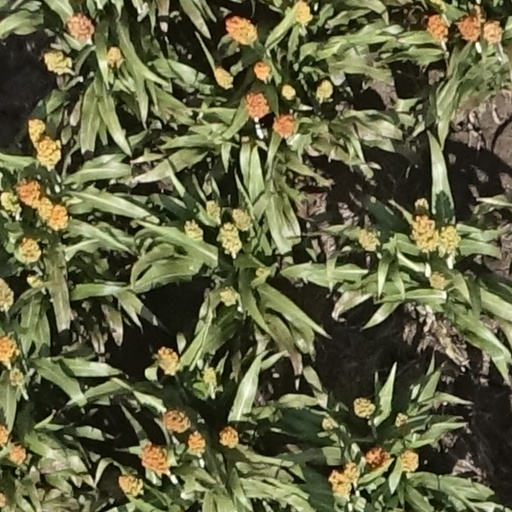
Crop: sorghum